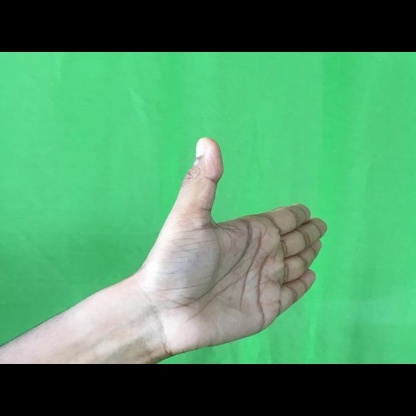
Mudra: Ardhachandran